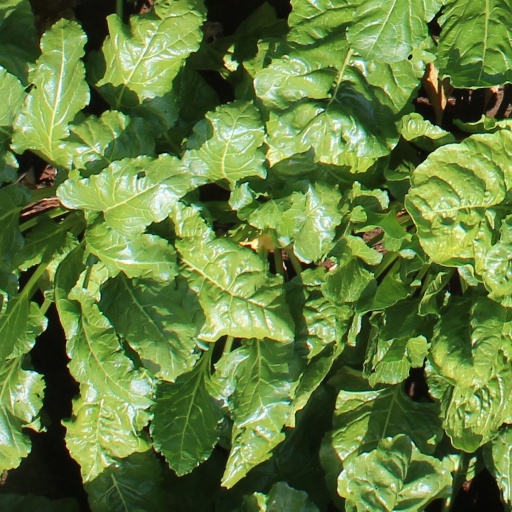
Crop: sugar beet